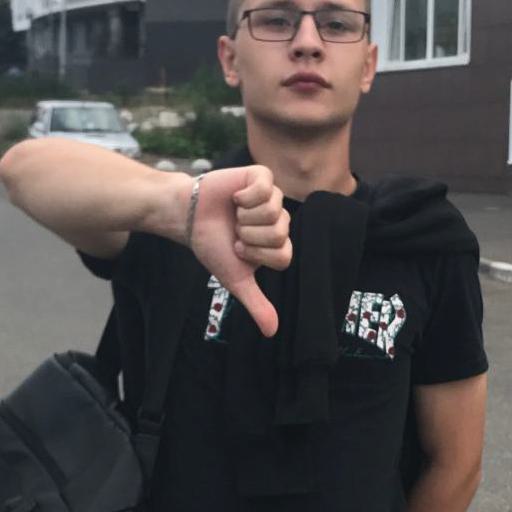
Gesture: dislike